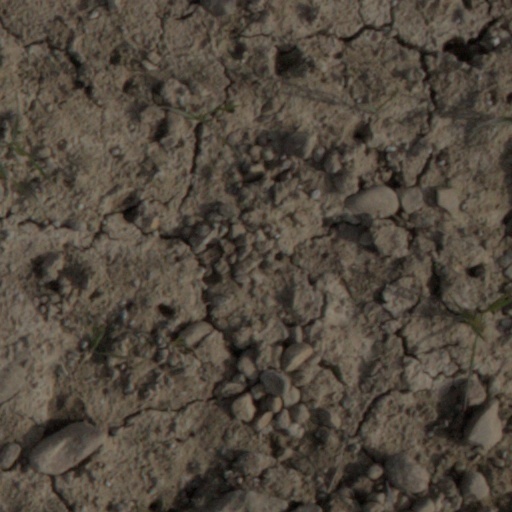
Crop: wheat